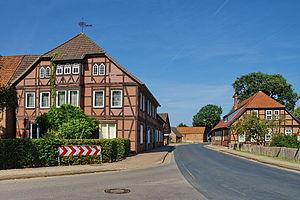
Bröckel est une commune de l'arrondissement de Celle.